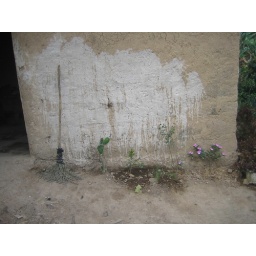
Piedras Negras houses are all swept clean, and most have flowers growing in the yard